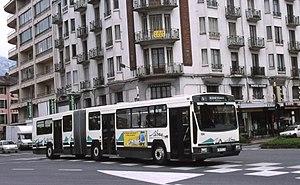
Un Renault PR 180.2 (n°104 of the SIBRA) circulant sur la ligne 5 de la SIBRA (Annecy, France) en avril 1994.
La Société intercommunale des bus de la région annécienne est une entreprise de transport en commun qui exploite le réseau du même nom desservant la ville d'Annecy et son agglomération depuis plus de 30 ans. En 2018, le réseau est composé de 33 lignes régulières couvrant une surface de plus de 128 km², et dessert près de 153 000 habitants. En 2017, le réseau totalisait 343 km de long.